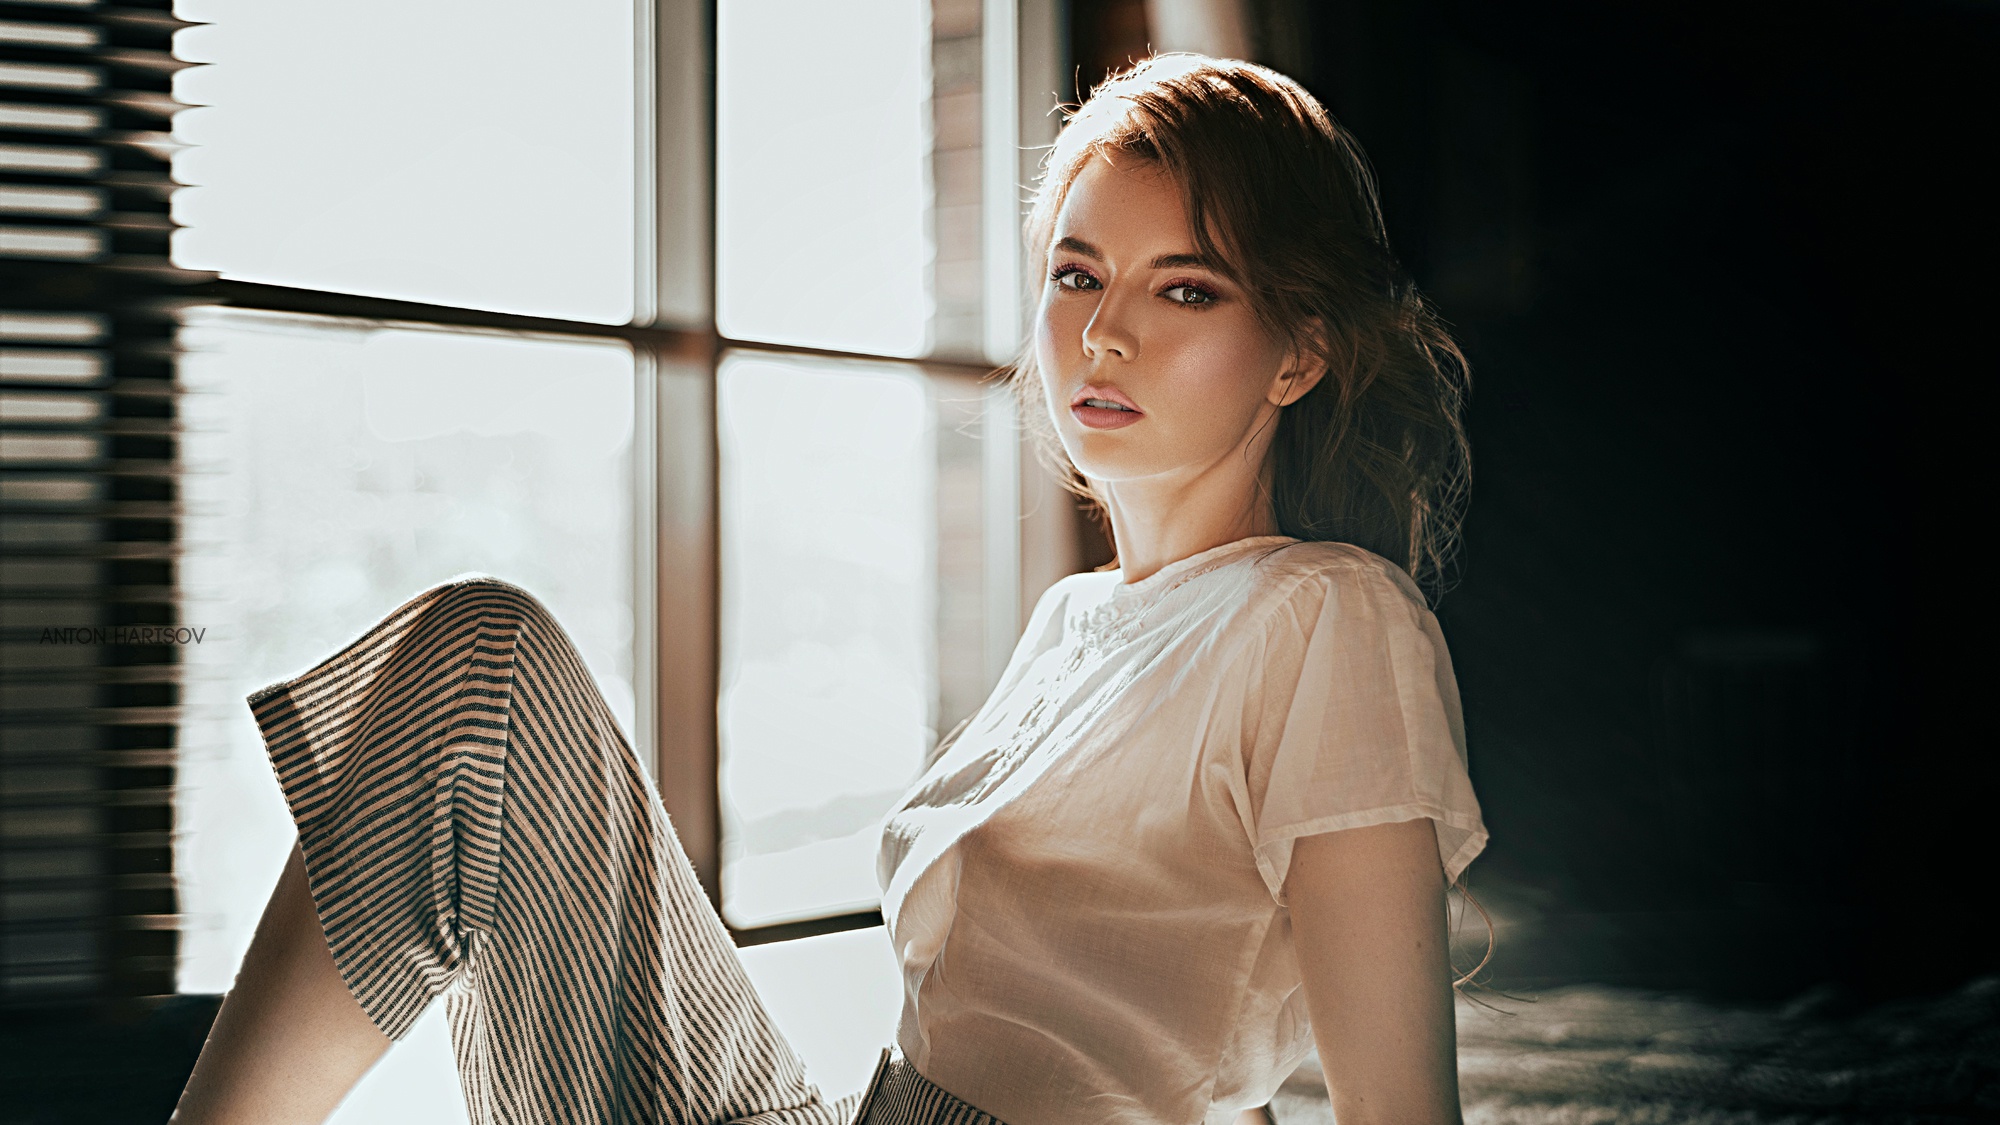
women, lady, model, person, photography, wallpaper, hairstyle, shoulder, flash photography, fashion, neck, sleeve, sunlight, street fashion, happy, waist, eyelash, fashion design, black hair, beauty, long hair, jewellery, formal wear, event, human leg, thigh, gown, blond, fashion model, brown hair, bridal accessory, sitting, fashion accessory, bridal clothing, necklace, headpiece, eyewear, portrait photography, pattern, monochrome photography, monochrome, room, portrait, photo shoot, haute couture, belt, abdomen, white collar worker